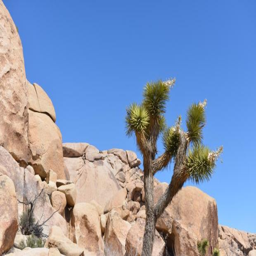
person in bloom with white flowers stands out against a cerulean sky .